Beijing–Harbin railway

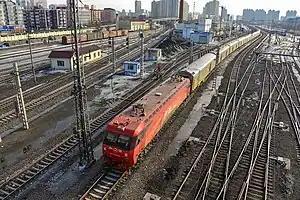
An HXD3D train in Harbin.

As of December 31, 2006, it uses the Beijing–Qinhuangdao railway, the Qinhuangdao–Shenyang high-speed railway, and the Shenyang-Harbin portion of the Harbin–Dalian railway.